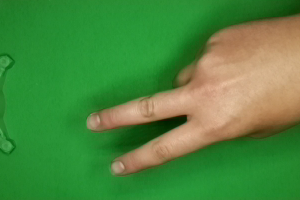
Label: scissors